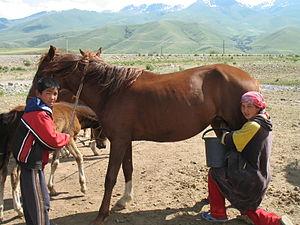
Cet article traite de différents aspects de la culture au Kirghizistan, un pays d'Asie centrale.
Le cheval est, au Kirghizistan comme dans tous les pays de culture nomade turco-mongole, un élément important de l'économie et de l'identité locales. Originellement symbole de statut social, la possession de nombreux chevaux permet aux nomades kirghizes de réaliser des opérations militaires, de chasser, et de se déplacer dans leur pays montagneux. La propriété de grands troupeaux est interdite à l'époque soviétique, ce qui entraîne de nombreuses difficultés pour les Kirghizes. Les Russes tentent de remplacer la race traditionnelle par un cheval croisé, le Novokirghize, mais le cheval local perdure jusqu'à nos jours. Après une période de crise dans les années 1990, l'élevage équin et la consommation de lait de jument connaissent un renouveau, de même que les jeux et les fêtes équestres traditionnels.
La jument est la femelle adulte chez l’espèce du cheval. Domestiquée, elle permet notamment de fournir le lait de jument, et tient fréquemment un rôle de poulinière chez l'éleveur, en donnant naissance à des poulains. Dans la plupart des compétitions de sports équestres, juments et mâles concourent dans la même catégorie. C'est moins souvent le cas en sport hippique, où il existe des courses par tranche d'âge et par sexe.
Le lait de jument est le lait que produit la jument pour nourrir son poulain durant les six premiers mois suivant la naissance, à raison d'une douzaine de litres par jour. Il contient beaucoup de lactose, peu de lipides et une bonne quantité de vitamine C.
On appelle traite l'action de traire, c’est-à-dire la récupération du lait des mamelles des animaux permise par l'action conjointe de l'animal et du trayeur ou du système de traite qui mime celle d'un petit allaité.